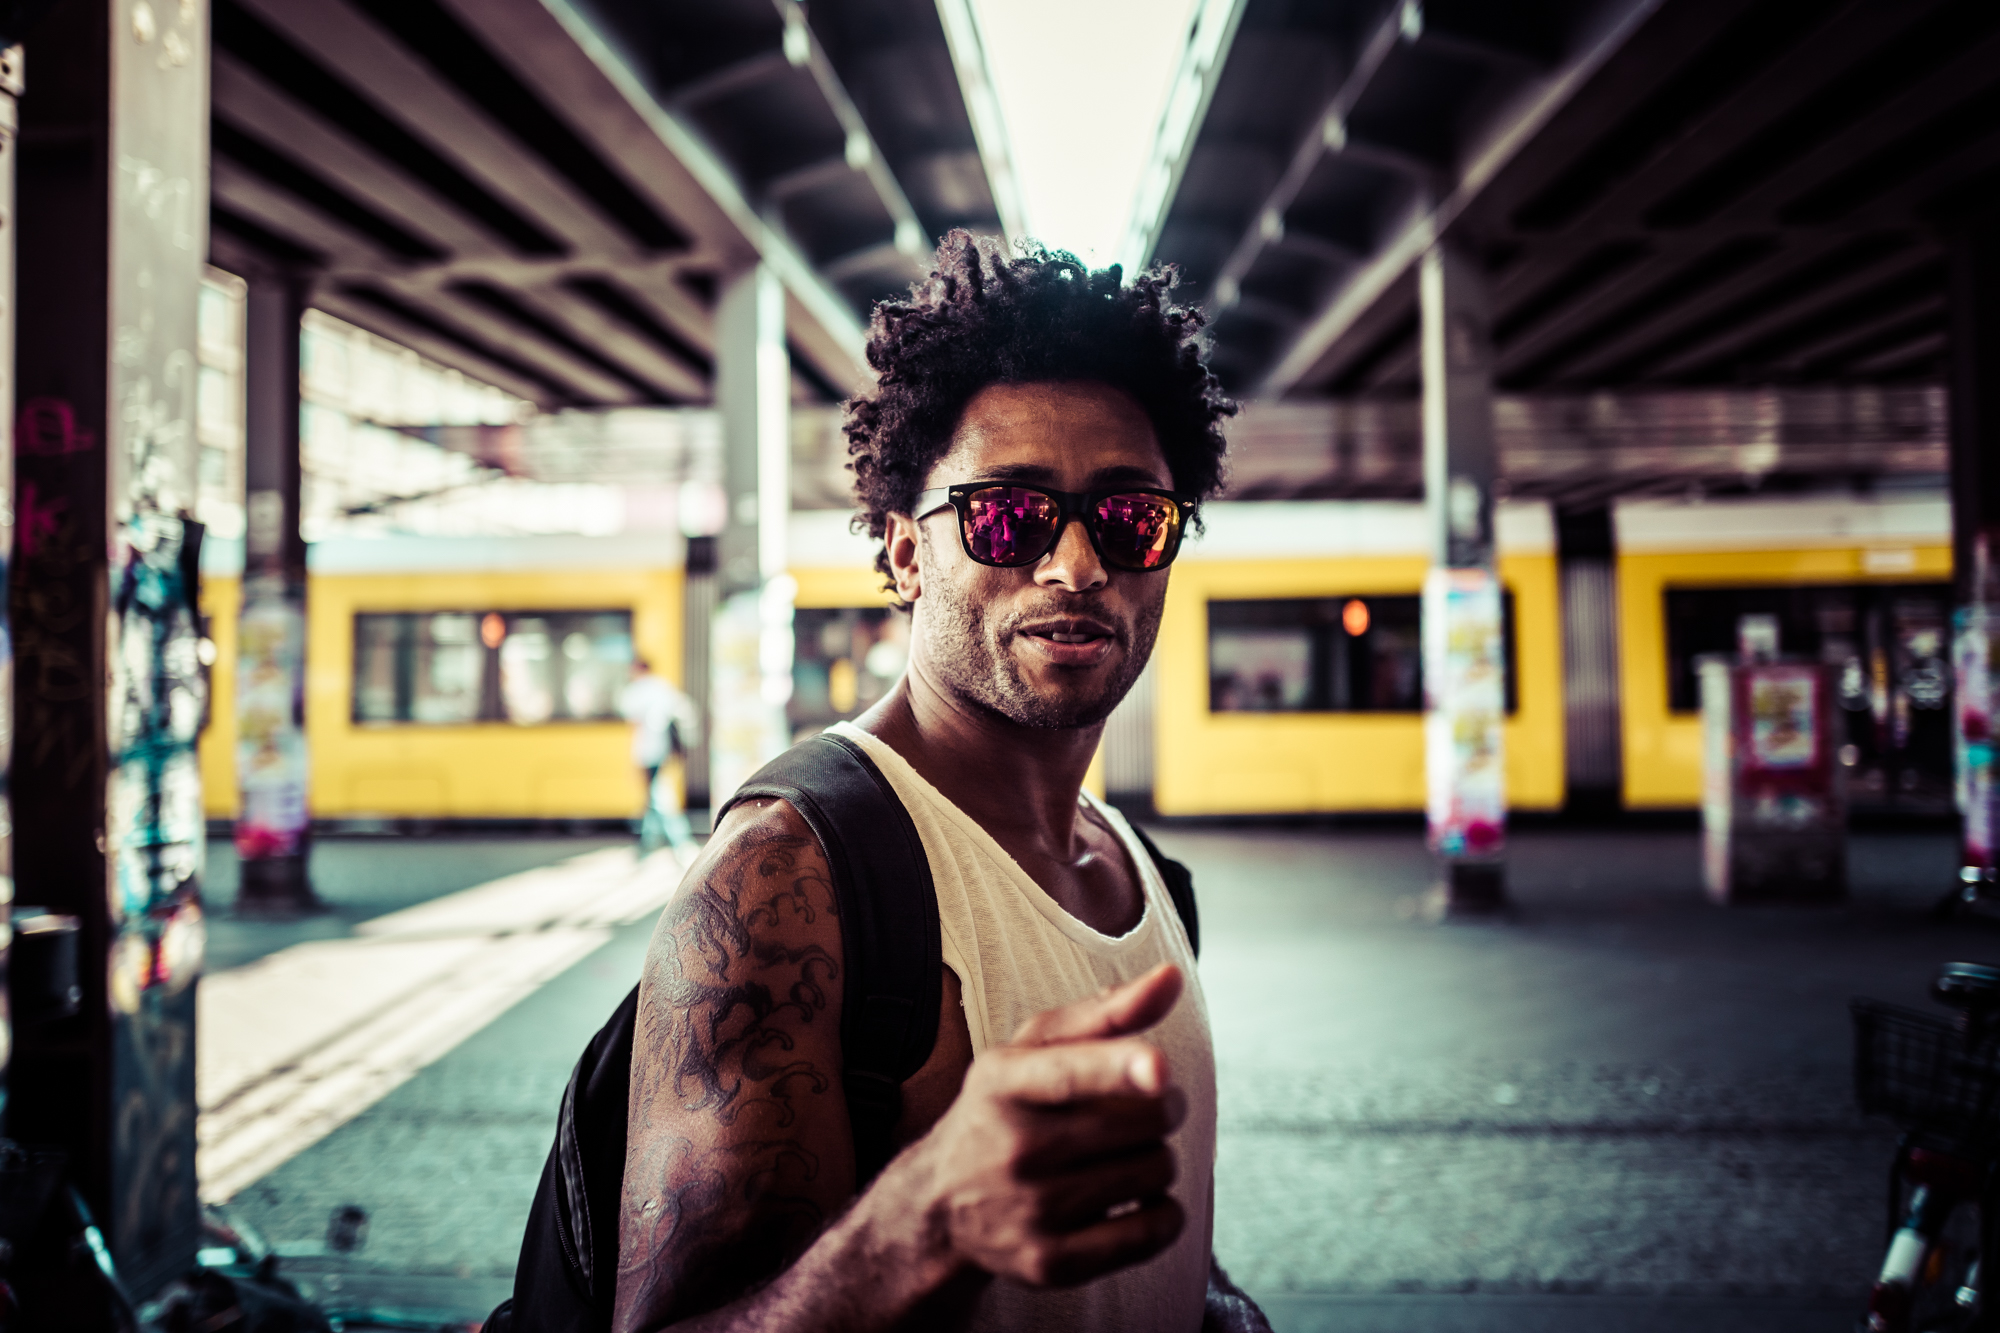
road, street, color, fashion, streetphotography, candid, photograph, berlin, streetphoto, leica, strase, strasenfotografie, streetportrait, leicaq, strasenfoto, streetpassionaward, schirrmacher